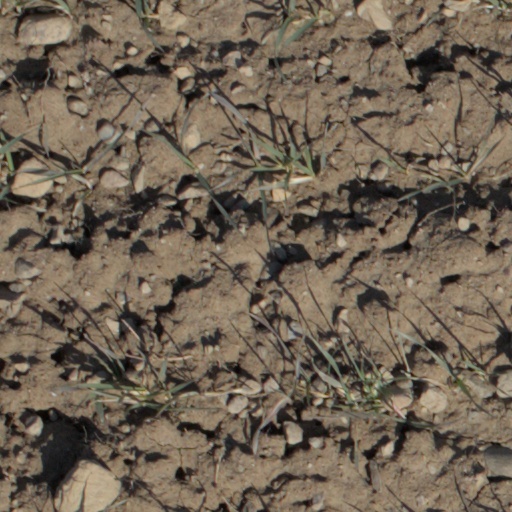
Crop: wheat